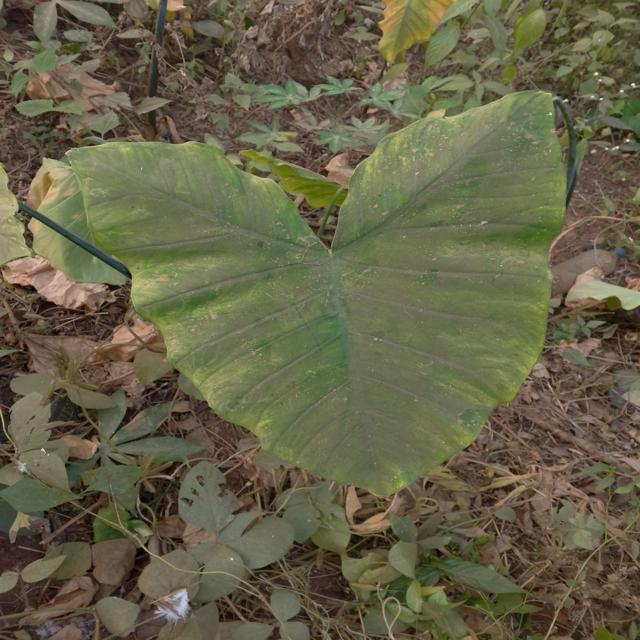
Label: Early_Blight